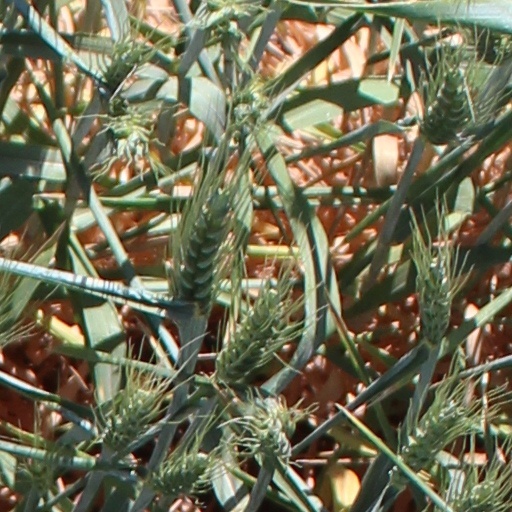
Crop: wheat